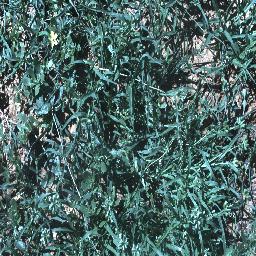
Label: negative